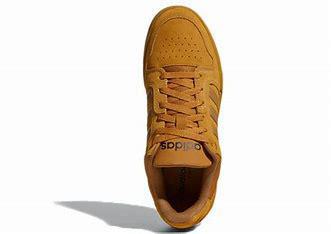
Brand: adidas
Model: NEO Entrap Skate